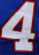
Number: 4